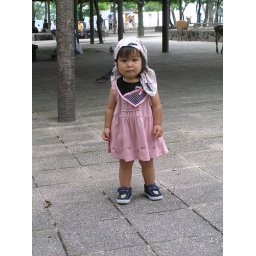
Super cute baby, wouldnt fit in my bag though